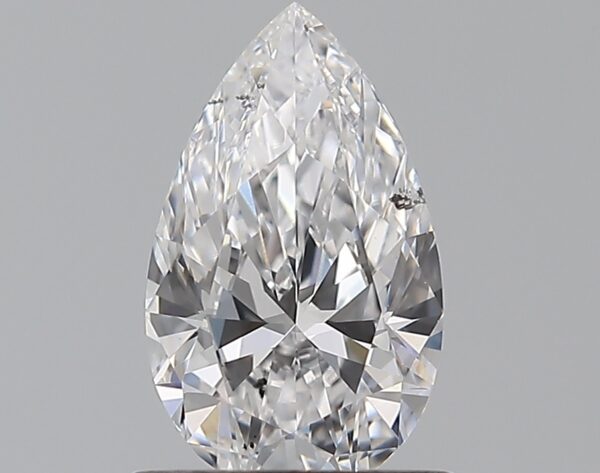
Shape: pear
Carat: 0.71
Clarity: SI1
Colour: D
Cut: EX
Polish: EX
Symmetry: VG
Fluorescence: N
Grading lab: GIA
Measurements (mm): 8.18 x 4.94 x 2.96